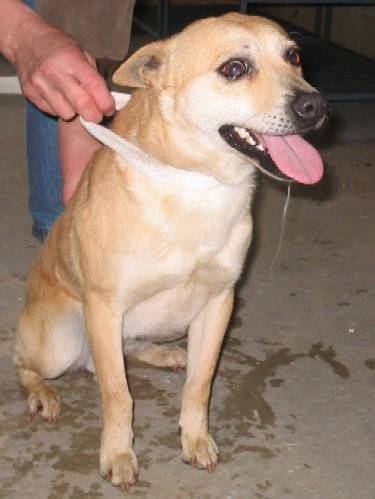
Label: dog